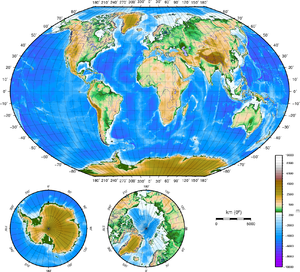
Le relief est la forte variation verticale d'une surface solide, soit positivement, en saillie, soit négativement, en creux. Ce mot est souvent employé pour caractériser la forme de la lithosphère terrestre.
La tectonique, du grec ancien τέκτων / tektōn signifiant « bâtisseur », « charpentier », est l'étude des structures géologiques d'échelle kilométrique et plus, telles les chaînes de montagnes ou les bassins sédimentaires, et des mécanismes qui en sont responsables. Cette discipline est directement rattachée à la tectonique des plaques.